Bachelor's Double

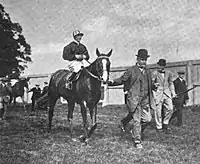
Bachelor's Double being led in after winning the 1911 Kempton Jubilee.

In his first start of the season, he astonished the public by winning the City and Suburban Handicap in a close finish. Minoru was much favoured at 3 to 1 to win the race, but going off at 25 to 1 odds and ridden by C. Trigg, Bachelor's Double battled the colt Mustapha to win by a neck with the third place horse Dean Swift two lengths behind. Minoru finished in seventh place. On 3 June, Bachelor's Double started in the Coronation Cup against eight other competitors, running against Mustapha and the American-bred colt Sir Martin, who had fallen in the previous year's running for the Derby. Sir Martin took the lead immediately and led throughout the mile and a half race, winning easily by a length and a half. The next day Lowry sold Bachelor's Double to rubber manufacturing magnate William Wellington Bailey for 6,000 guineas. On 13 June at Royal Ascot, he won the Royal Hunt Cup from the colt Eudorus. Two days later, he was third in the two-and a-half-mile Ascot Gold Cup, losing to Bayardo and Sea Sick. In July, he won the £2,000 Atlantic Stakes over a mile and a quarter. In the running for the Doncaster Cup, he finished second to Bronzino who won by six lengths. After an eighth-place finish in the Prince Edward Handicap at Manchester, plans were made to run Bachelor's Double in the Prix du Conseil Municipal in France, but before the colt could be shipped, William Bailey died on 4 October at the age of 57 and the colt's remaining racing engagements for the year were forfeited.